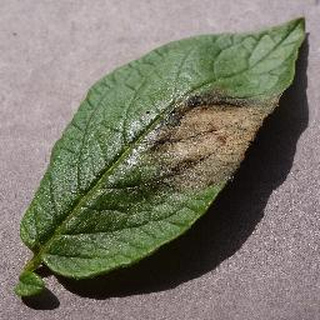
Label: potato_late_blight